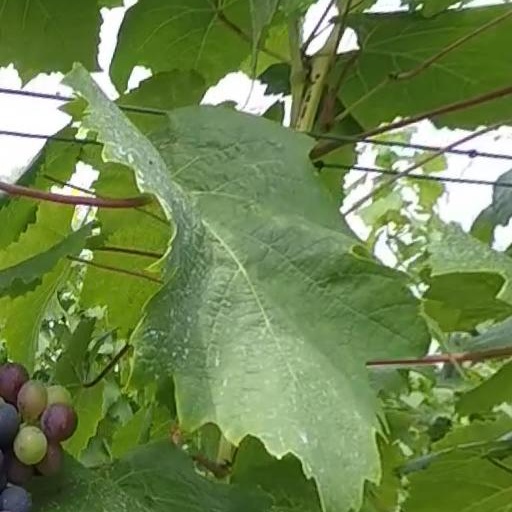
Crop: grape